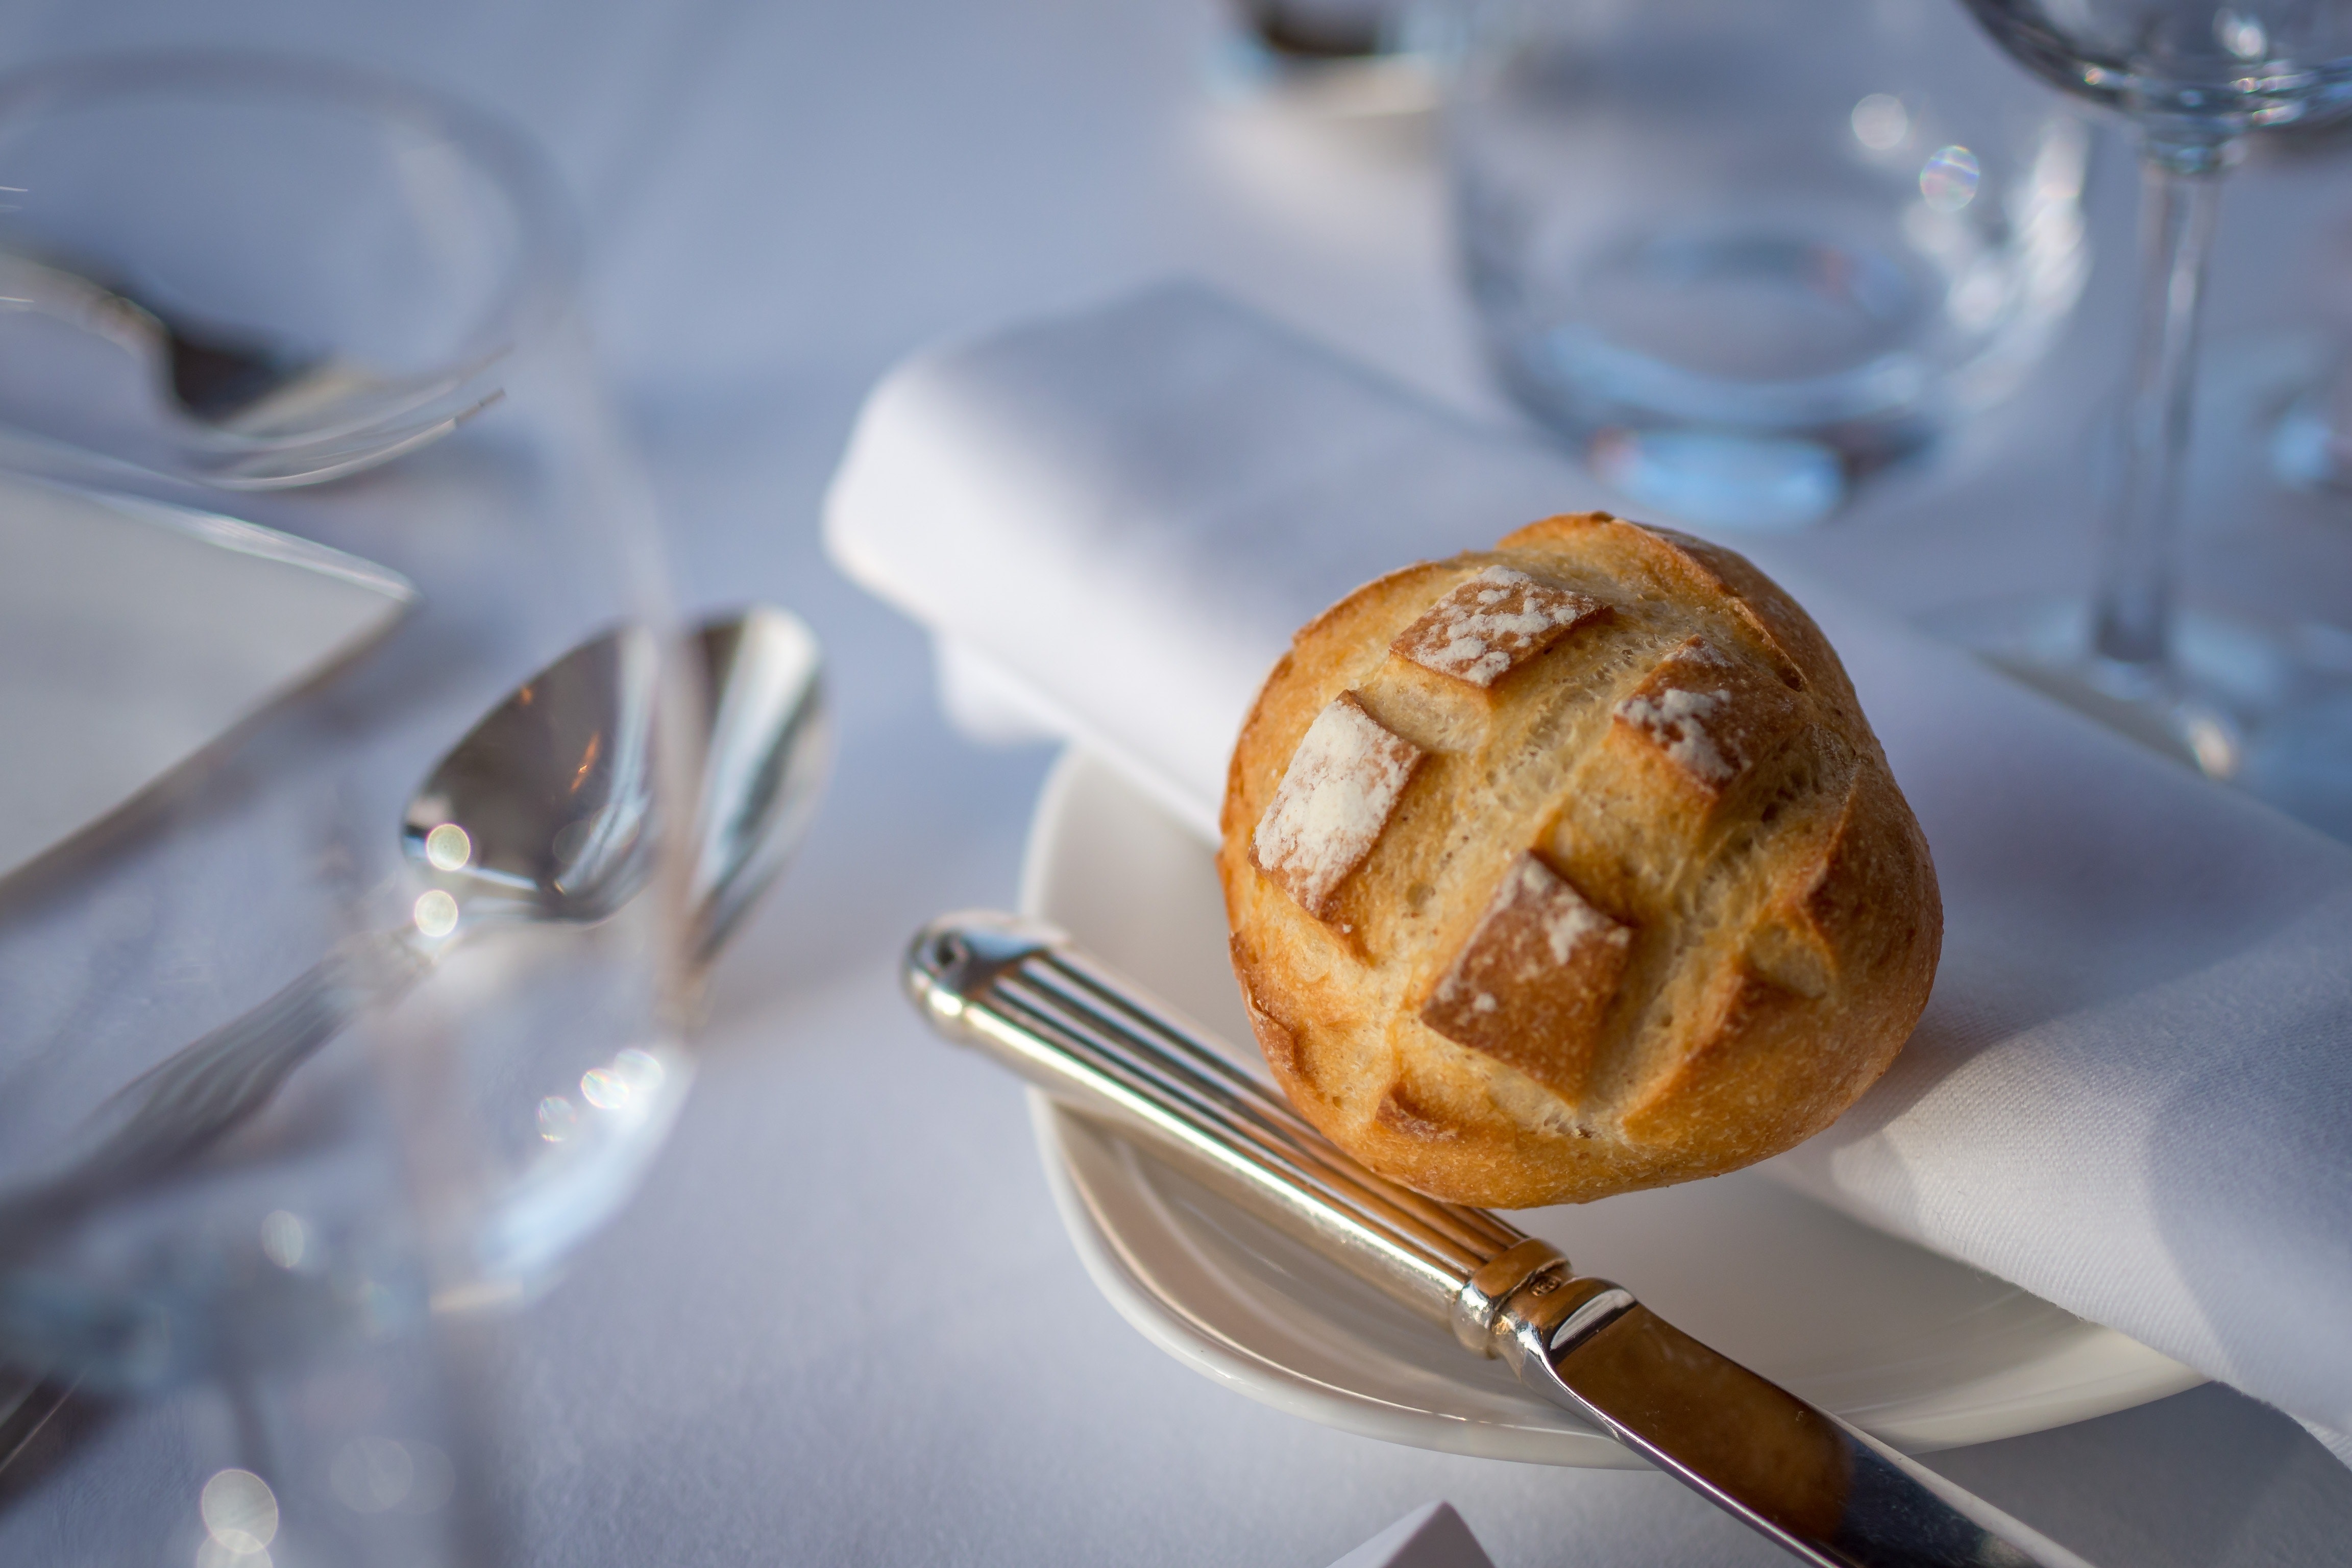
dish, food, cuisine, ingredient, dessert, baked goods, Hot cross bun, bread, bun, finger food, popover, side dish, baking, produce, Sweetbread, brunch, brioche, breakfast, profiterole